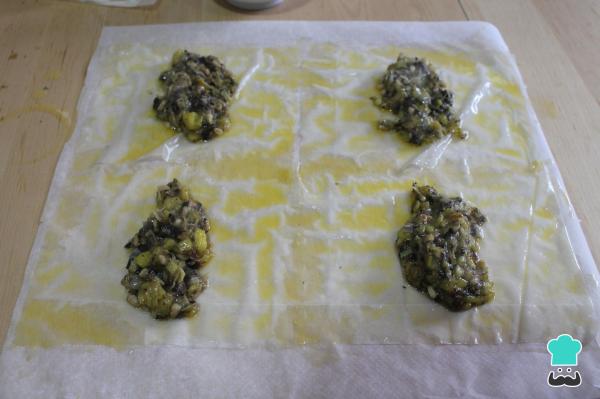
Corta las hojas de la masa philo en 4 cuadrados. También puedes cortar en 6 si quieres unos crujientes de morcilla y mango más pequeños, casi de bocado. Pon en el centro de cada cuadrado una tira de relleno de puerro, piñones, morcilla y mango. ¿Qué te está pareciendo esta receta de crujiente de morcilla y mango?